Sentosa

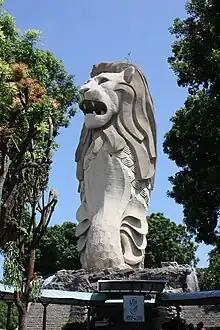
The Tallest Merlion statue on Sentosa which has since been permanently closed

In a 1972 contest organised by the Singapore Tourist Promotion Board, the island was renamed "Sentosa", a Malay word meaning "peace and tranquility", from Sanskrit, "Santosha".